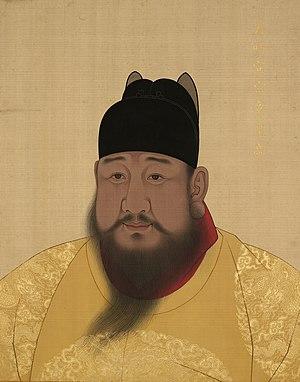
Ming Xuanzong est empereur de Chine du 7 juin 1425 à sa mort. En Chine, on le désigne depuis sa mort par son nom de règne, Xuande.